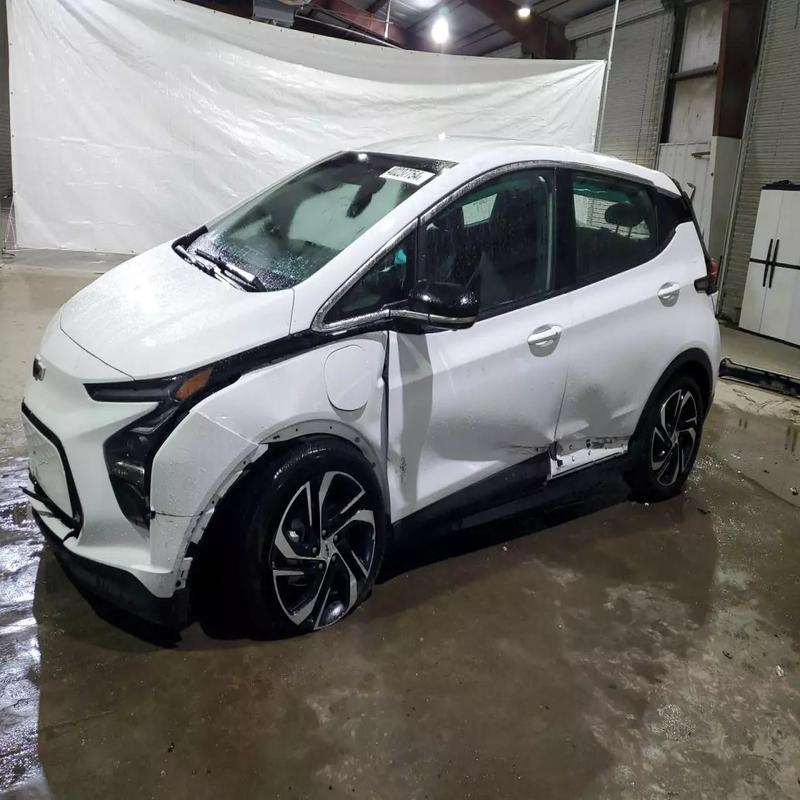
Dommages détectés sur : aile avant gauche, porte avant gauche, porte arrière gauche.
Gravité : mineur